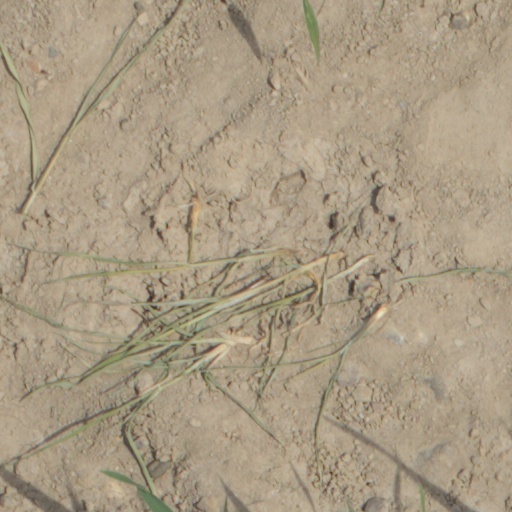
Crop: wheat